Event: Ecuador Earthquake
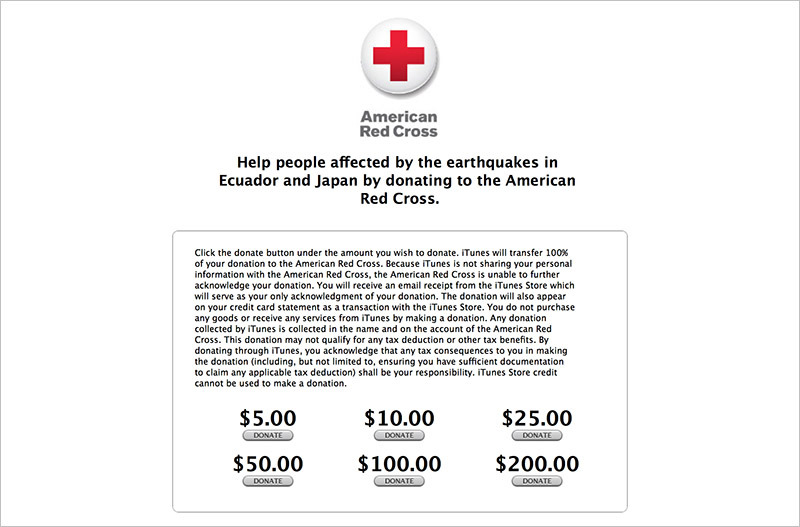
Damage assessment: no_damage